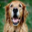
Label: dog